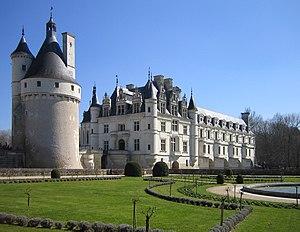
Une femme artiste — une artiste — est une expression qui renvoie à un fait sociologique relativement récent.
L'ardoise est un petit élément de couverture des bâtiments, façonné par débit et fente de certains schistes fins dits ardoisiers.
Le grand tour de France est le voyage que Catherine de Médicis fait entreprendre au roi Charles IX à travers la France pour lui faire découvrir son royaume, qui vient d'être ravagé par la première guerre de religion. Le départ de cette grande aventure débute à Paris le 24 janvier 1564 et se termine par le retour dans la capitale le 1ᵉʳ mai 1566. Accompagné de sa famille, le roi accomplit près de 4 000 kilomètres sur des zones périphériques du royaume. Il part vers l'Est, longe les frontières de l'Est jusqu'en Provence, tourne vers l'Ouest jusqu'à l'océan Atlantique en Gascogne, remonte vers le Val de Loire et termine son périple dans le Bourbonnais.
Katherine Briçonnet, morte le 3 novembre 1526, est une femme de la noblesse du XVIᵉ siècle, tourangelle appartenant à une famille de grands financiers, épouse de Thomas Bohier. Elle est célèbre pour avoir été l'architecte du château de Chenonceau.